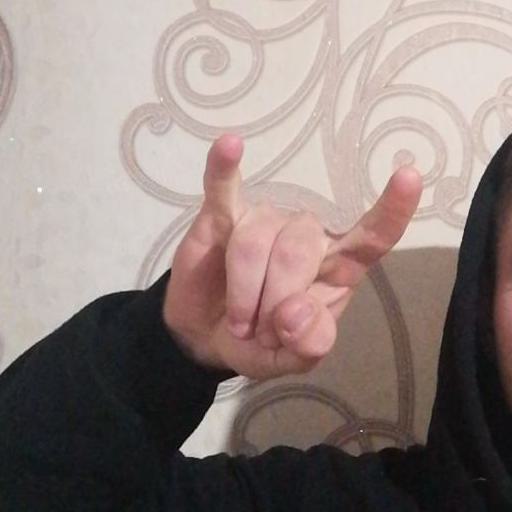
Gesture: rock